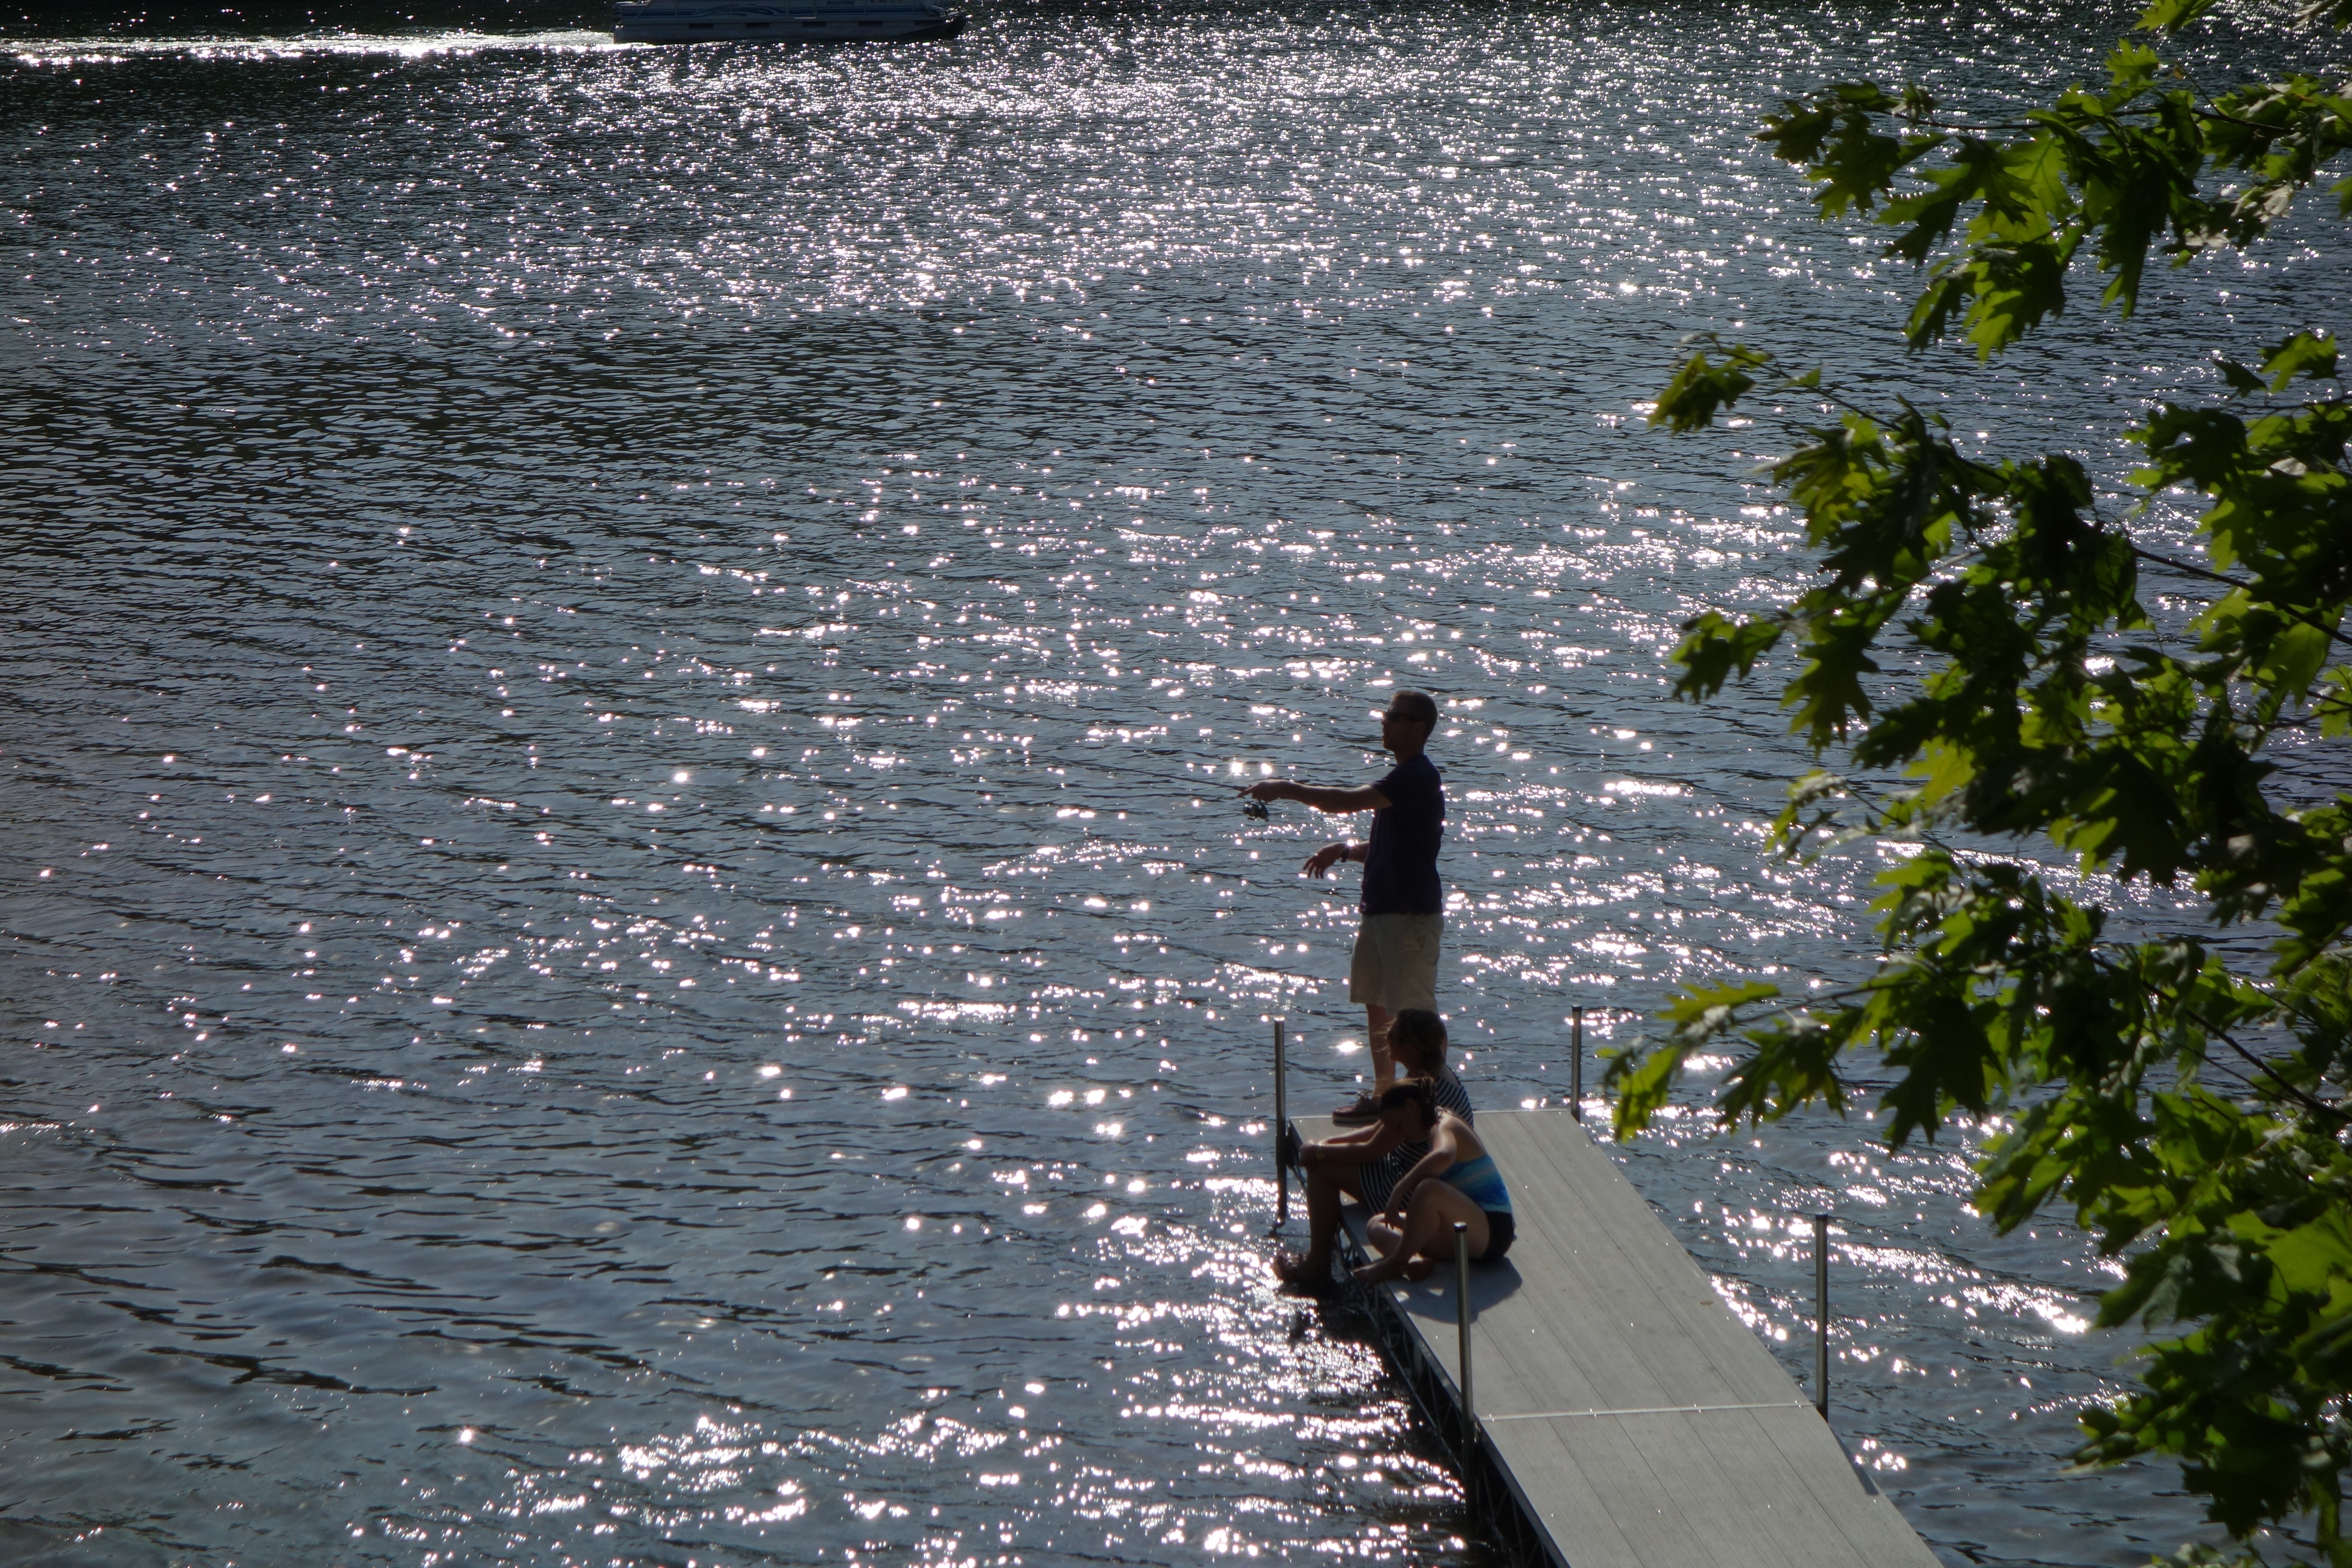
sea, water, outdoor, lake, river, summer, jumping, fishing, extreme sport, boating, casting